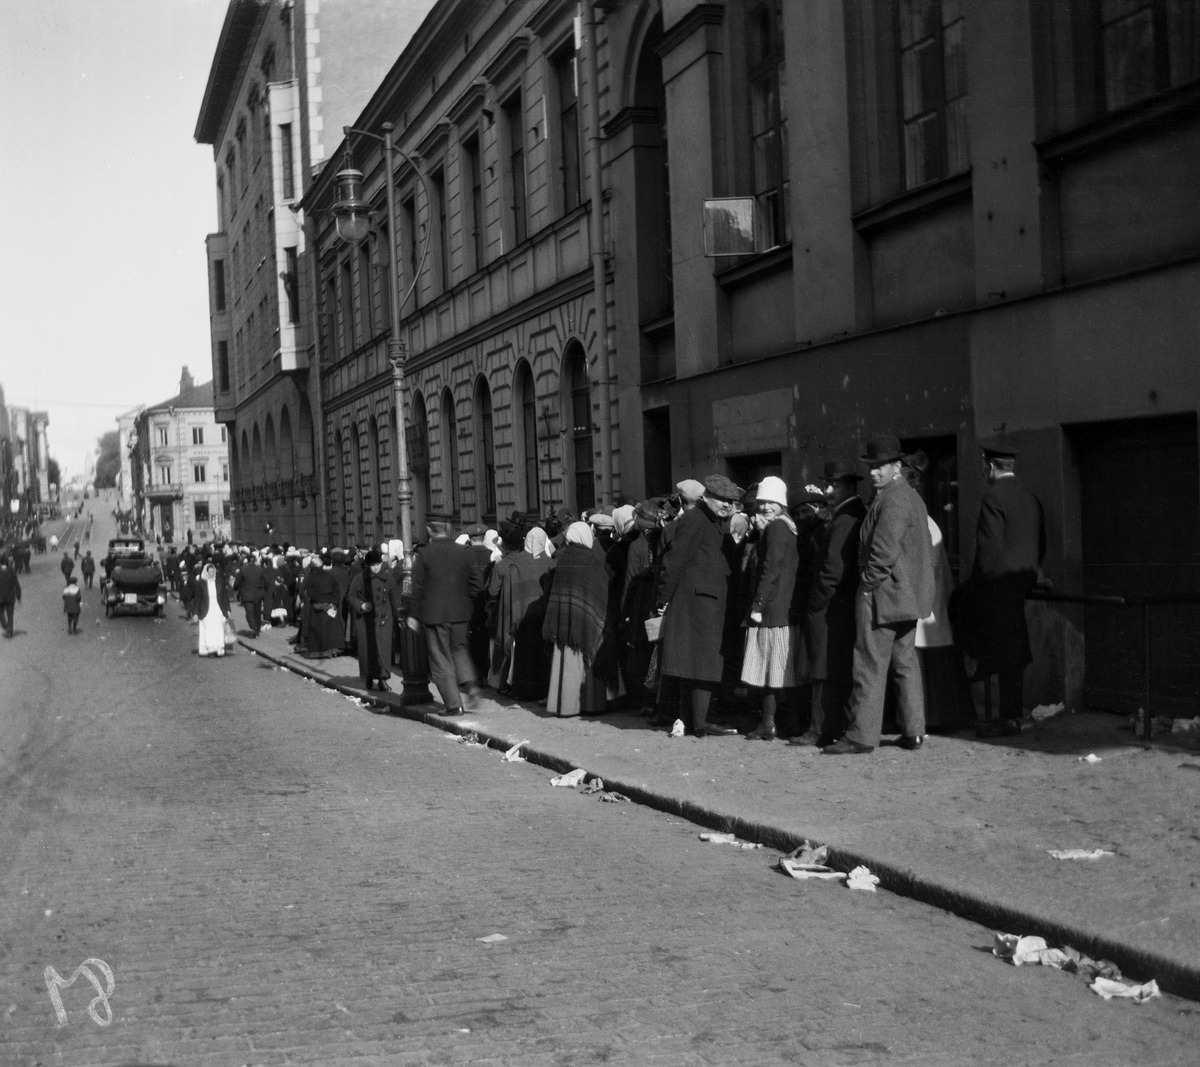
Ensimmäinen maailmansota
sisällön kuvaus: Ensimmäinen maailmansota. Jonotusta elokuussa 1917 ns. voimellakoiden jälkeen

Unioninkadulla Valion voimyymälään, Eteläesplanadi 2. mustavalkoinen
Kuvaaja: Timiriasew, Ivan, valokuvaaja
Ajankohta: kuvausaika 1917
Paikka: Suomi, Uusimaa, Helsinki, Kaartinkaupunki Helsinki, Unioninkatu 17, 21-19. Eteläsesplanadi 2
Aiheet: Valio, sodat ensimmäinen maailmansota, pula-ajat, jonot, mellakat